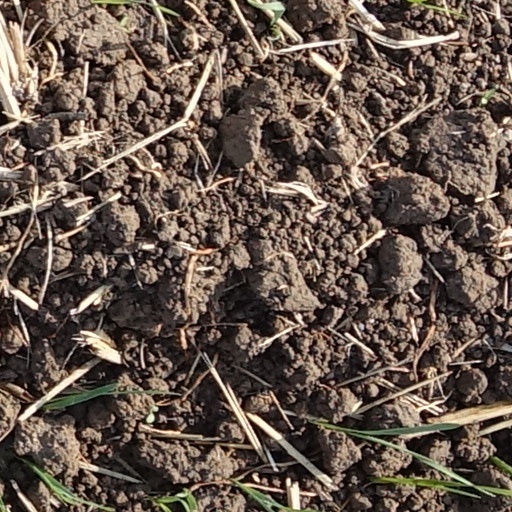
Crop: wheat